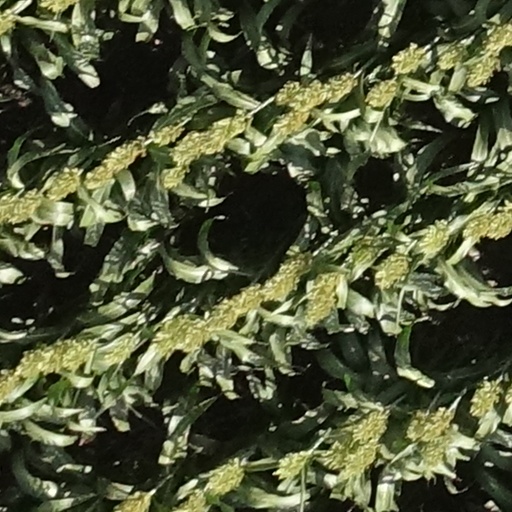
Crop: sorghum